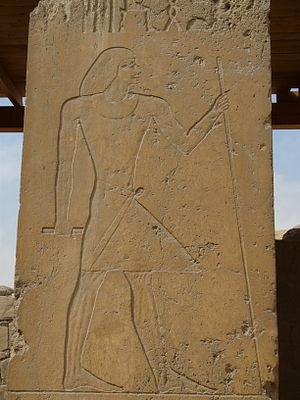
Représentation de Ptahchepsès (Ve dynastie) sur une colonne de la cour centrale de son mastaba - Abousir